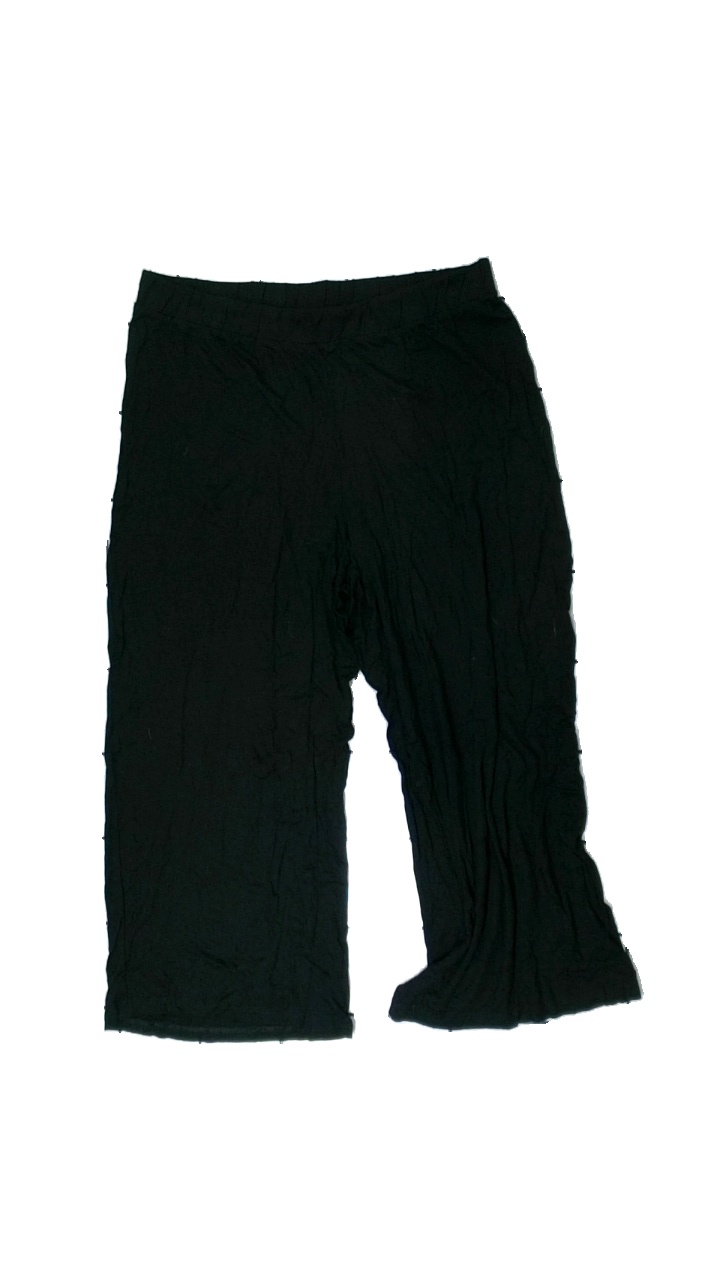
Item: Trousers (Ladies)
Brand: Mywear (ica)
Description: svarta byxor, lite håriga
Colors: Black
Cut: Regular
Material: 100% viscose
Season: All
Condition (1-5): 4
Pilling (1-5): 5
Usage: Reuse
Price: <50